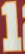
Number: 1